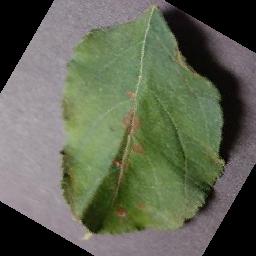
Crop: apple
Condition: cedar_rust